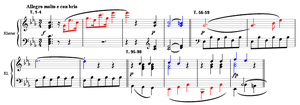
Une sonate pour piano est une sonate pour piano seul. Cette forme de musique instrumentale offre un cadre pour l'expression de pensées musicales souvent opposées. Elle est formée de plusieurs mouvements, chacun pouvant à son tour être structuré en phrases. Elle se développe au cours du XVIIᵉ siècle à partir d'autres formes musicales, comme genre d'œuvre pour un instrument à clavier. Elle reçoit sa première forme codifiée de Joseph Haydn. Pendant plus de 150 ans, elle restera une des formes centrales de la musique pour piano, avec des changements de forme internes et externes. Les sonates pour piano de Beethoven représentent un sommet du genre. Dans le romantisme, elles changent fortement dans leur contenu et leur forme, et disparaissent à vue d'œil au plus tard au début du XXᵉ siècle avec l'arrivée de la musique atonale. Le concept théorique de sonate a été ultérieurement élaboré en musicologie par abstraction à partir de quelques œuvres, mais, dans sa simplification, ne correspond largement pas à la réalité musicale.